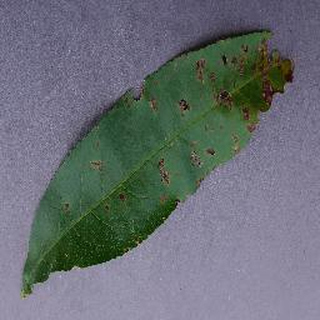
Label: peach_bacterial_spot